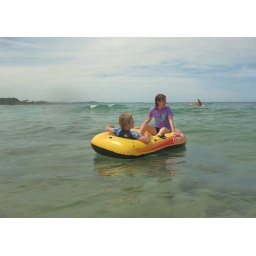
A painted ship adrift upon a painted ocean